Ben Taggart

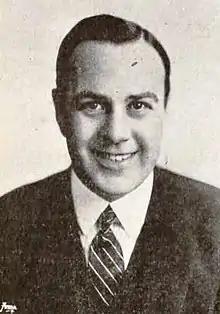
Taggart in 1919

Taggart's stage experience began in Seattle, and he went on to play leading roles in Washington, Portland, San Francisco, Trenton, Milwaukee, and Philadelphia. He was described as "an adept comedian as well as a delineator of the more serious parts."